Velká Bukovina

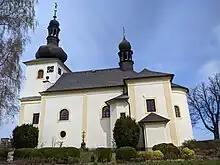
Church of Saint Wenceslaus

The main landmark of Velká Bukovina is the Church of Saint Wenceslaus. It was built in the Baroque style in 1716 on the site of an older church.